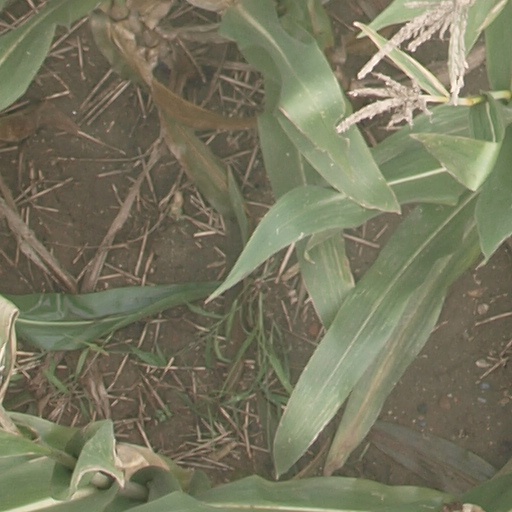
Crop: maize; corn